Climate change in Malaysia

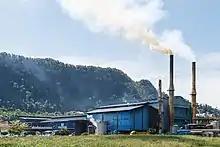
A biomass power plant in Sandakan.

As of 2000, the largest sectoral contributor to greenhouse gas emissions was the energy sector, whose 58 million tonnes (Mt) of equivalent emissions made up 26% of the national total. This was followed by the transport sector with 36 Mt, or 16%. Other estimates put the energy sector as producing 55% of emissions in 2011, and 46% in 2013.